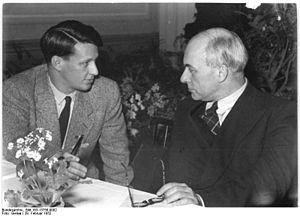
14 janvier : Tosca, opéra de Giacomo Puccini, créé au Teatro Costanzi de Rome.
Alan Dudley Bush est un pianiste et compositeur britannique. Communiste convaincu, son engagement politique occupait une place prépondérante dans sa musique.